Deinonychus

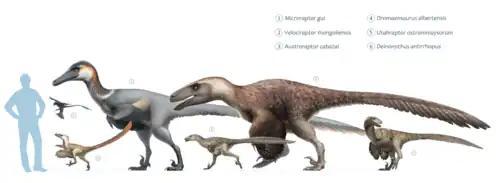
Size of "Deinonychus" (6) compared with other dromaeosaurids

A 2021 study of the dromaeosaurid "Kansaignathus" recovered "Deinonychus" as a velociraptorine rather than a dromaeosaurine, with "Kansaignathus" being an intermediate basal form more advanced than "Deinonychus" but more primitive than "Velociraptor". The cladogram below showcases these newly described relationships: